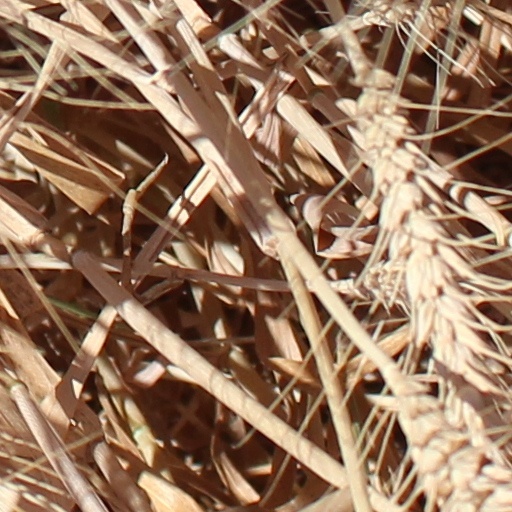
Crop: wheat